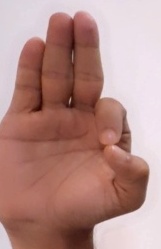
ASL sign: F